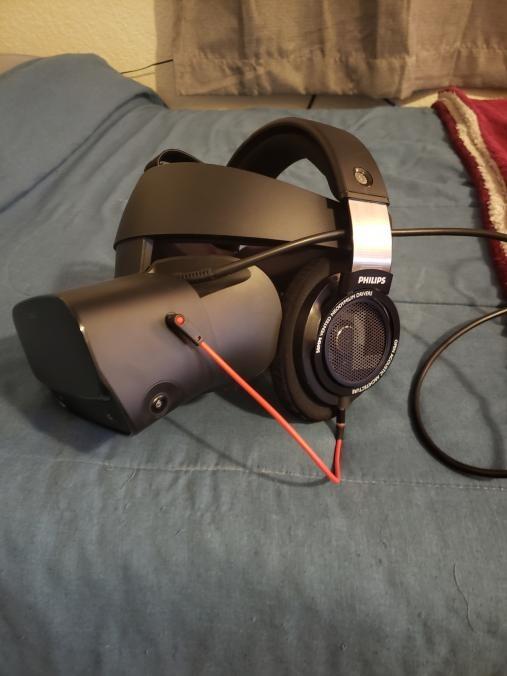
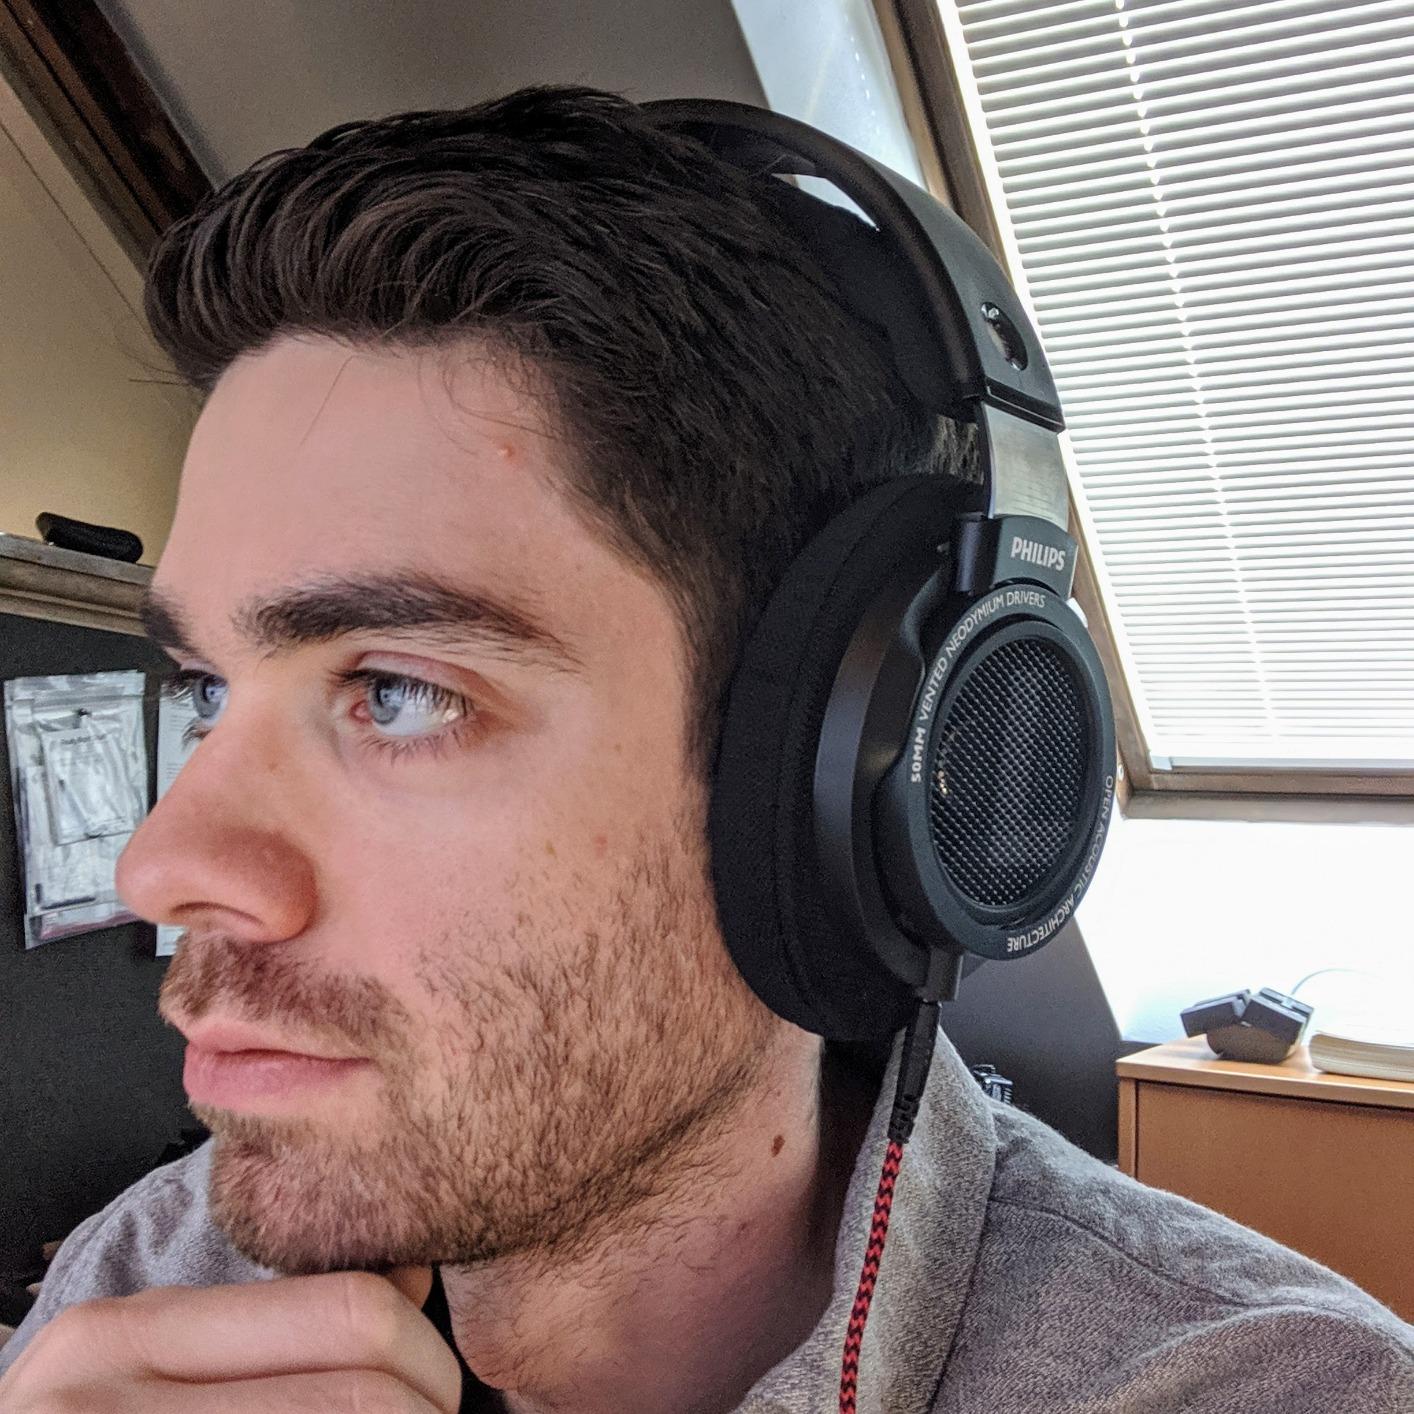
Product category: headphones
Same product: yes